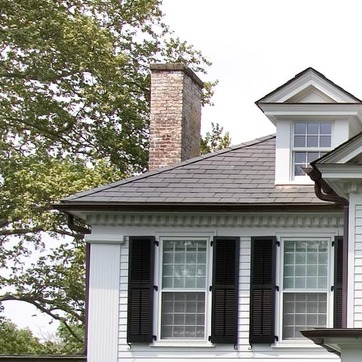
Material: other